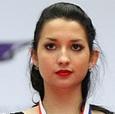
Age: 17